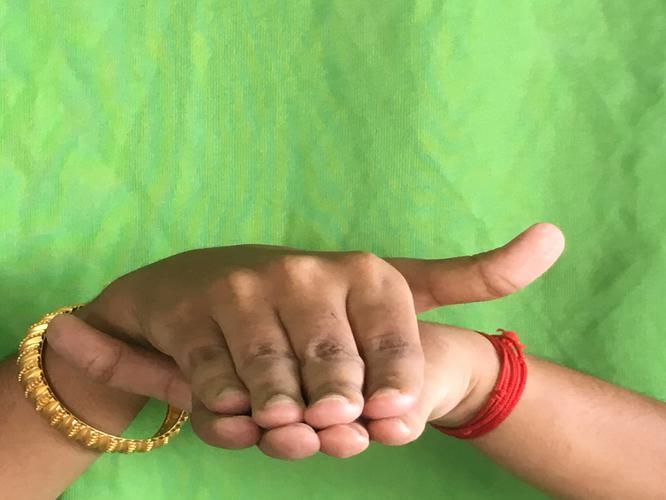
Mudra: Matsya
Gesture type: double_hand